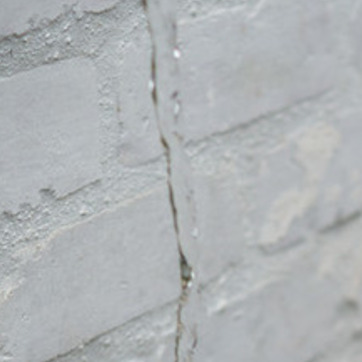
Material: water